List of Ericaceae genera

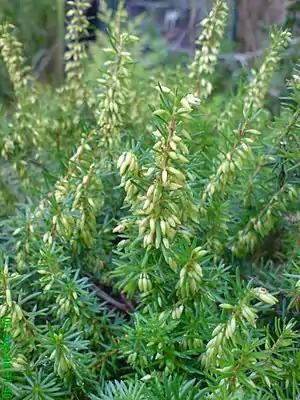
Bell heather, "Erica cinerea", is the type species of the family.

This is a list of genera in the plant family Ericaceae, which includes the heaths, heathers, epacrids, and blueberries. As currently circumscribed, the family contains about 4000 species into more than 120 genera classified into 9 subfamilies.